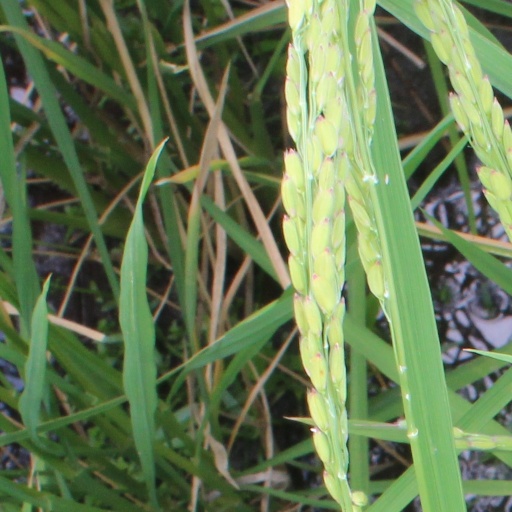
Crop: rice